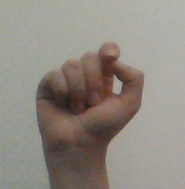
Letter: fa